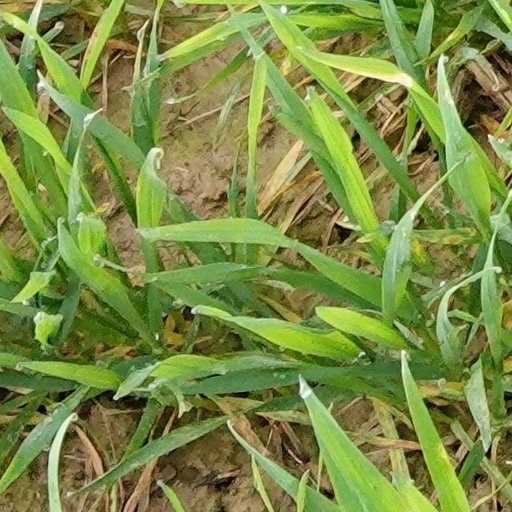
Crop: wheat